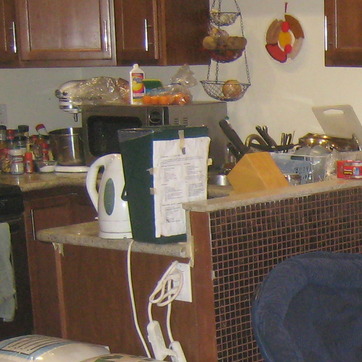
Material: paper